Narcosobrinos affair

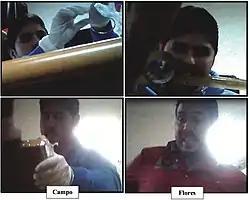
Campo and Flores seen showing the purity of drugs in a secret video during a 27 October 2015 meeting in Caracas, Venezuela with DEA informants.

The next day on 4 October 2015, the two flew from Venezuela to San Pedro Sula, Honduras, with nephews stating that they would use their connections to send narcotics on legal flights from Caracas, Venezuela to Roatán, Honduras, knowing that their relation to the president "would open doors for the smuggling operation".